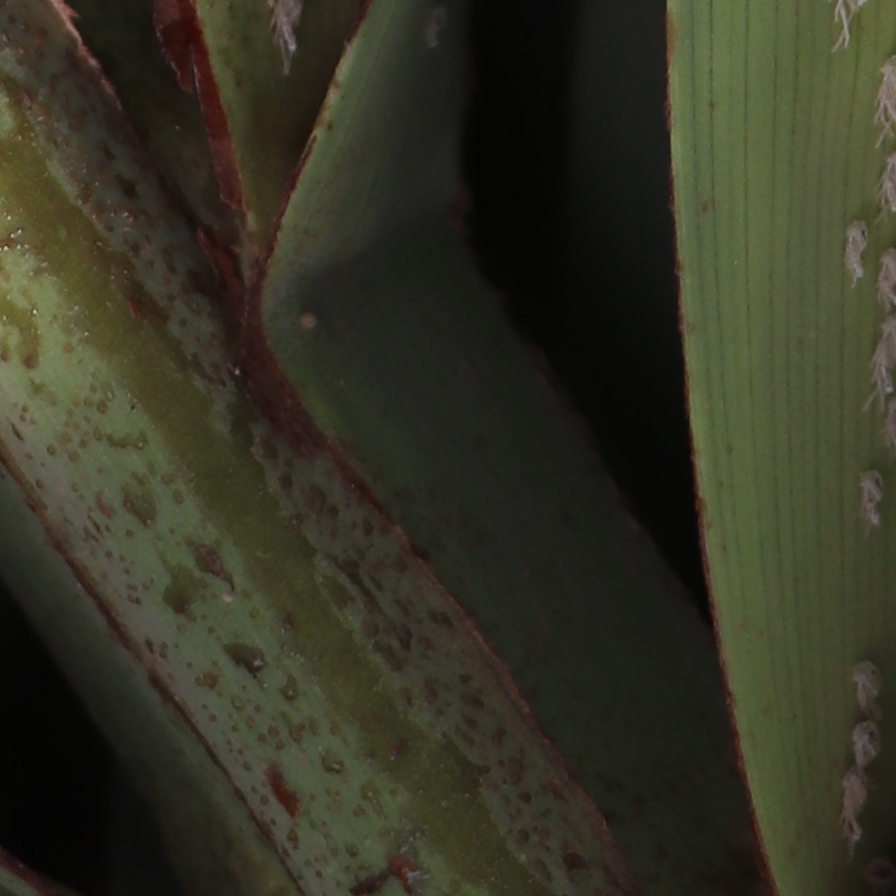
Label: Dubas